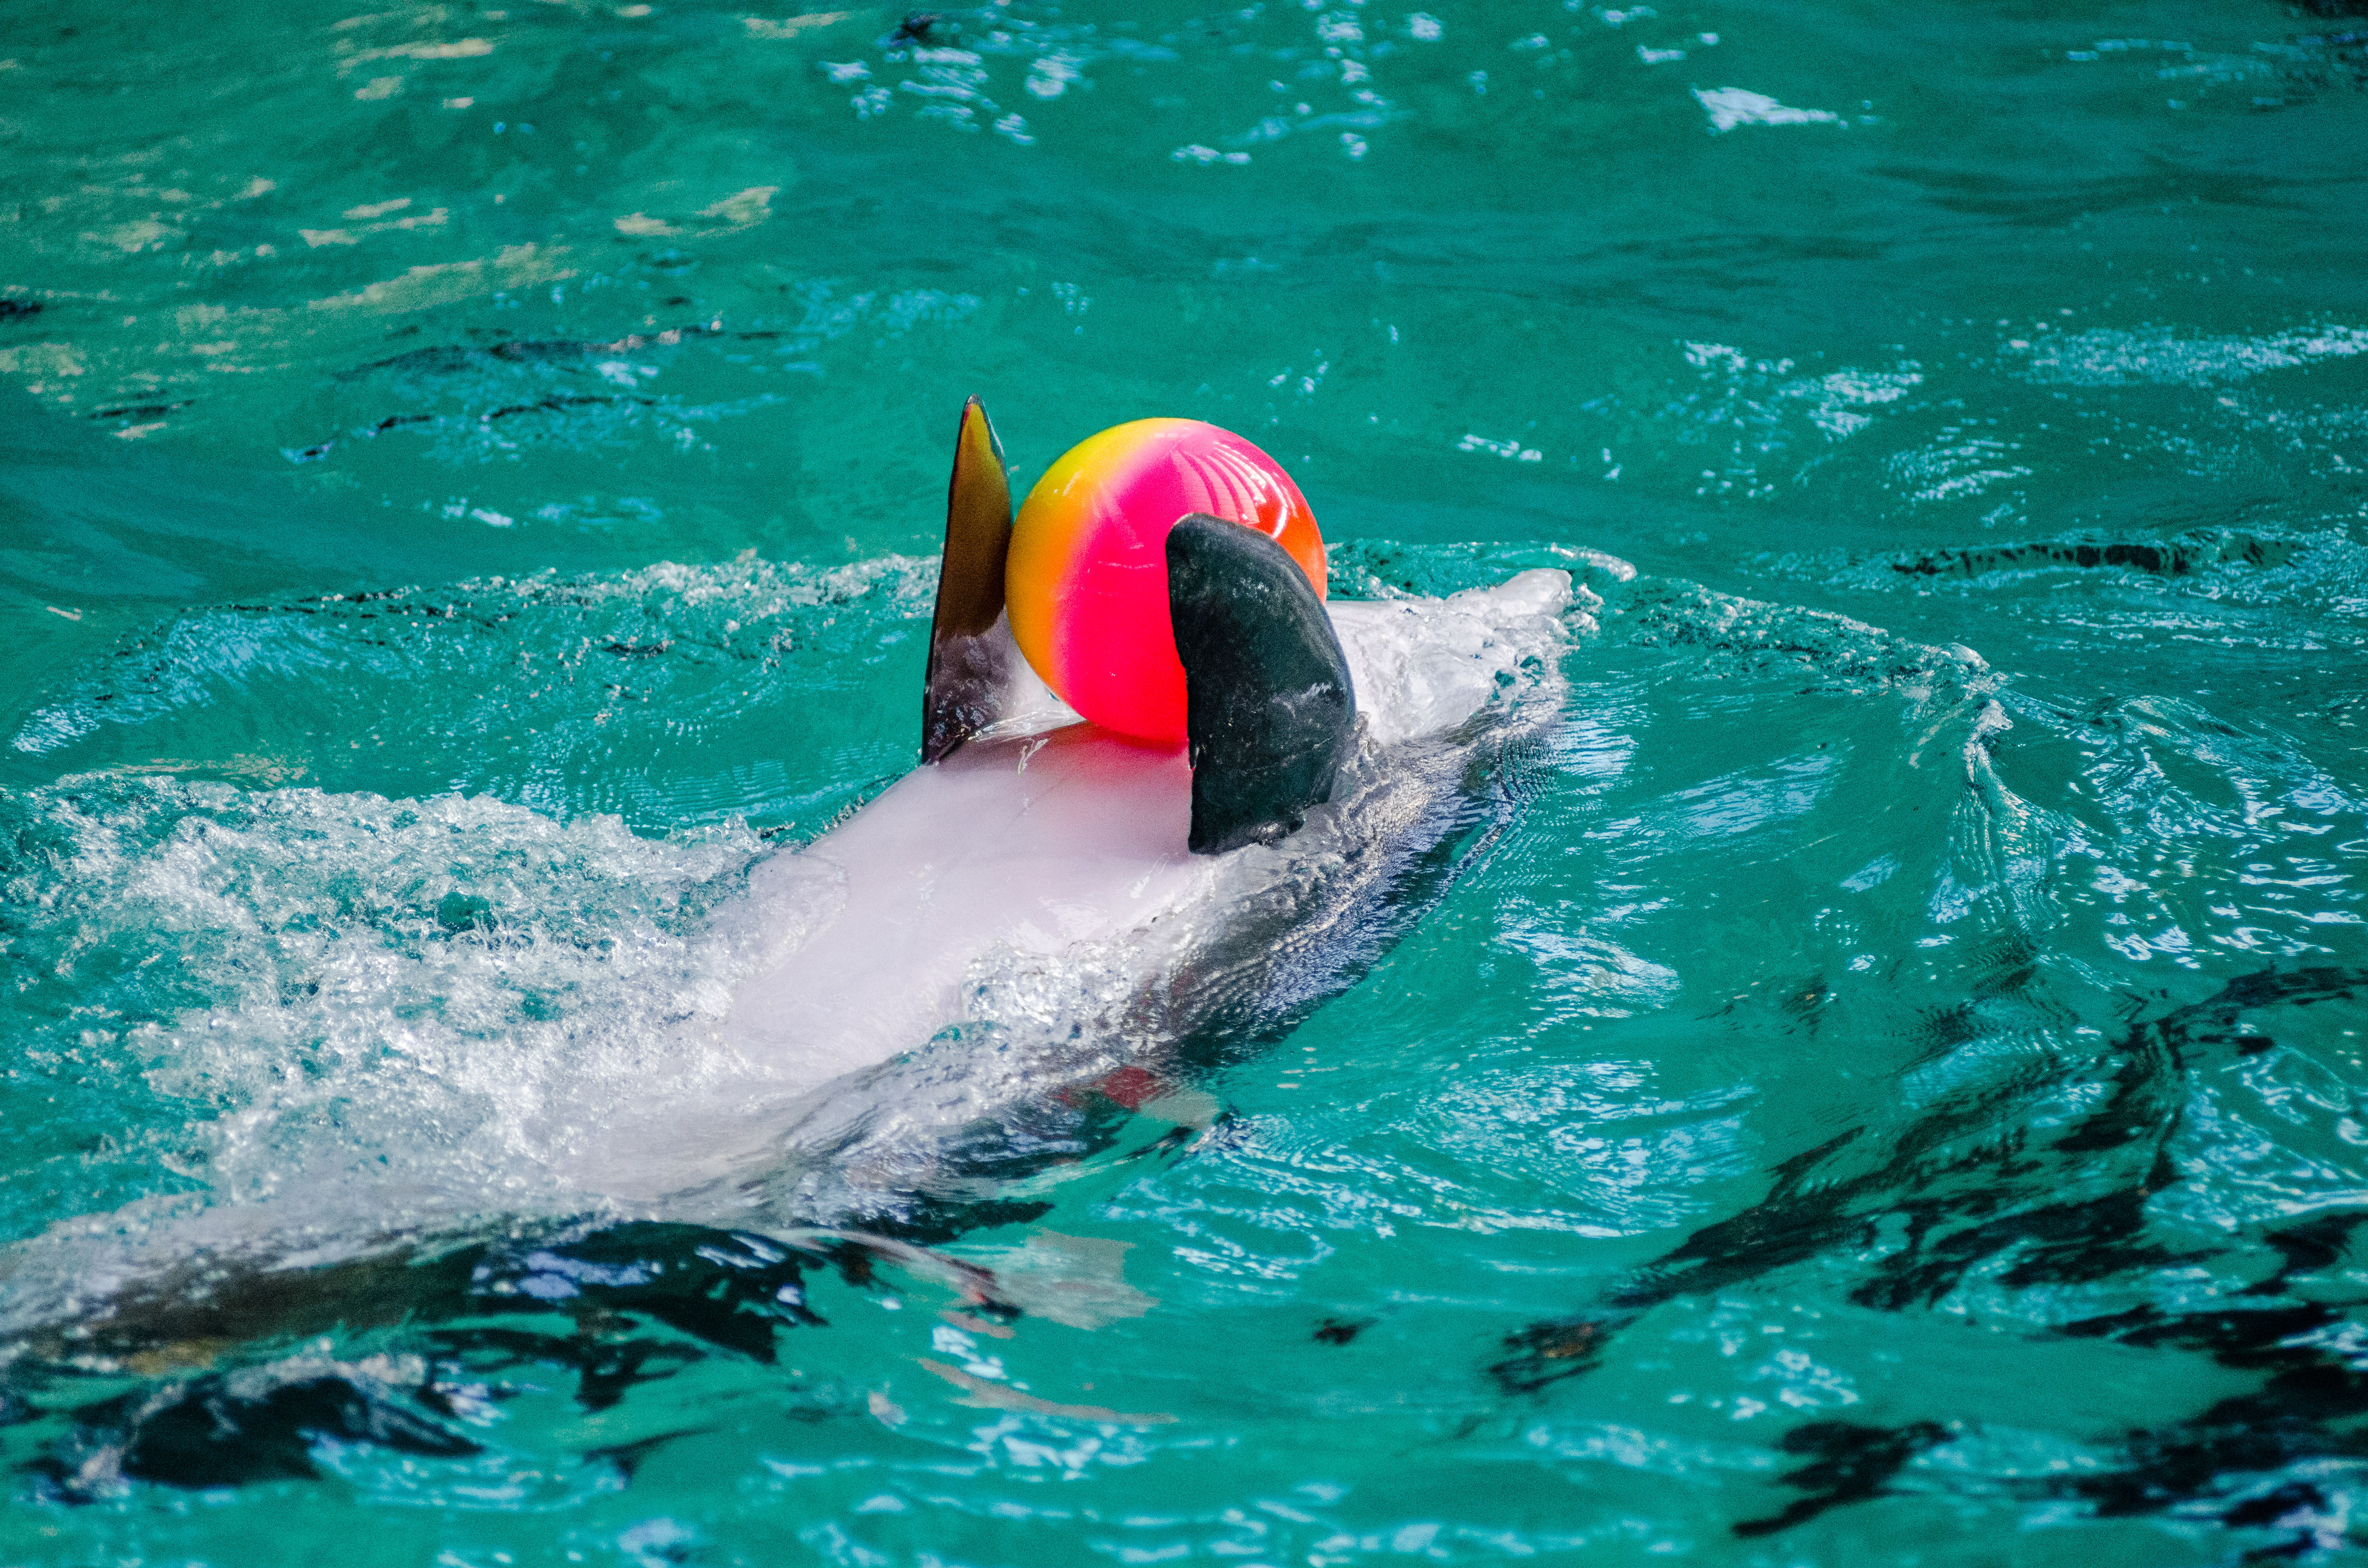
sea, swimming, cool image, sports, i, marine mammal, marine biology, whales dolphins and porpoises